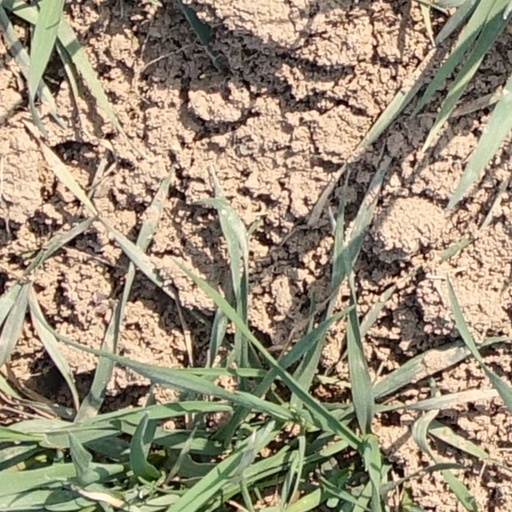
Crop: wheat